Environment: lab
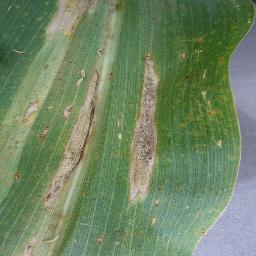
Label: northern_corn_leaf_blight